COPI

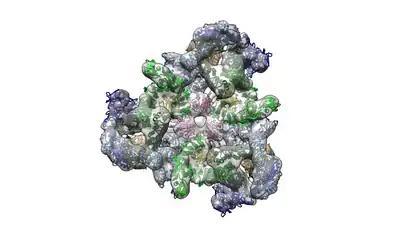
The COPI triad. Color scheme: membrane - gray; Arf1 - pink; gamma-COP - light green; beta-COP, dark green; zeta-COP - yellow; delta-COP - orange; betaprime-COP - light blue; alpha-COP - dark blue

On the surface of a vesicle COPI molecules form symmetric trimers ("triads"). The curved triad structure positions the Arf1 molecules and cargo binding sites proximal to the membrane. The β′- and α-COP subunits form an arch over the γζβδ-COP subcomplex, orienting their N-terminal domains such that the K(X)KXX cargo-motif binding sites are optimally positioned against the membrane. Thus β′- and α-COP do not form a cage or lattice as in COPII and clathrin coats as previously suggested; instead, they are linked to one another via the γζβδ-COP subcomplexes, forming an interconnected assembly. The triads are linked together with contacts of variable valence making up four different types of contacts.